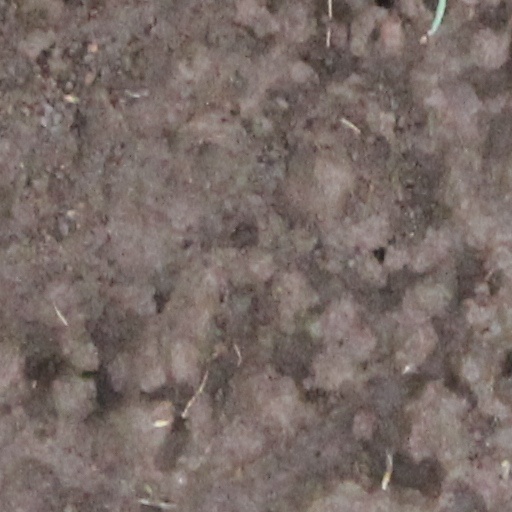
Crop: wheat